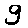
Label: 9